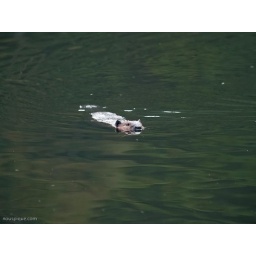
Beaver swimming in lake